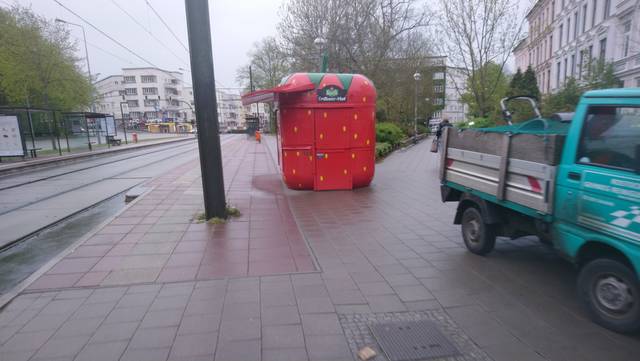
Region: Germany
Coordinates: 54.085, 12.117